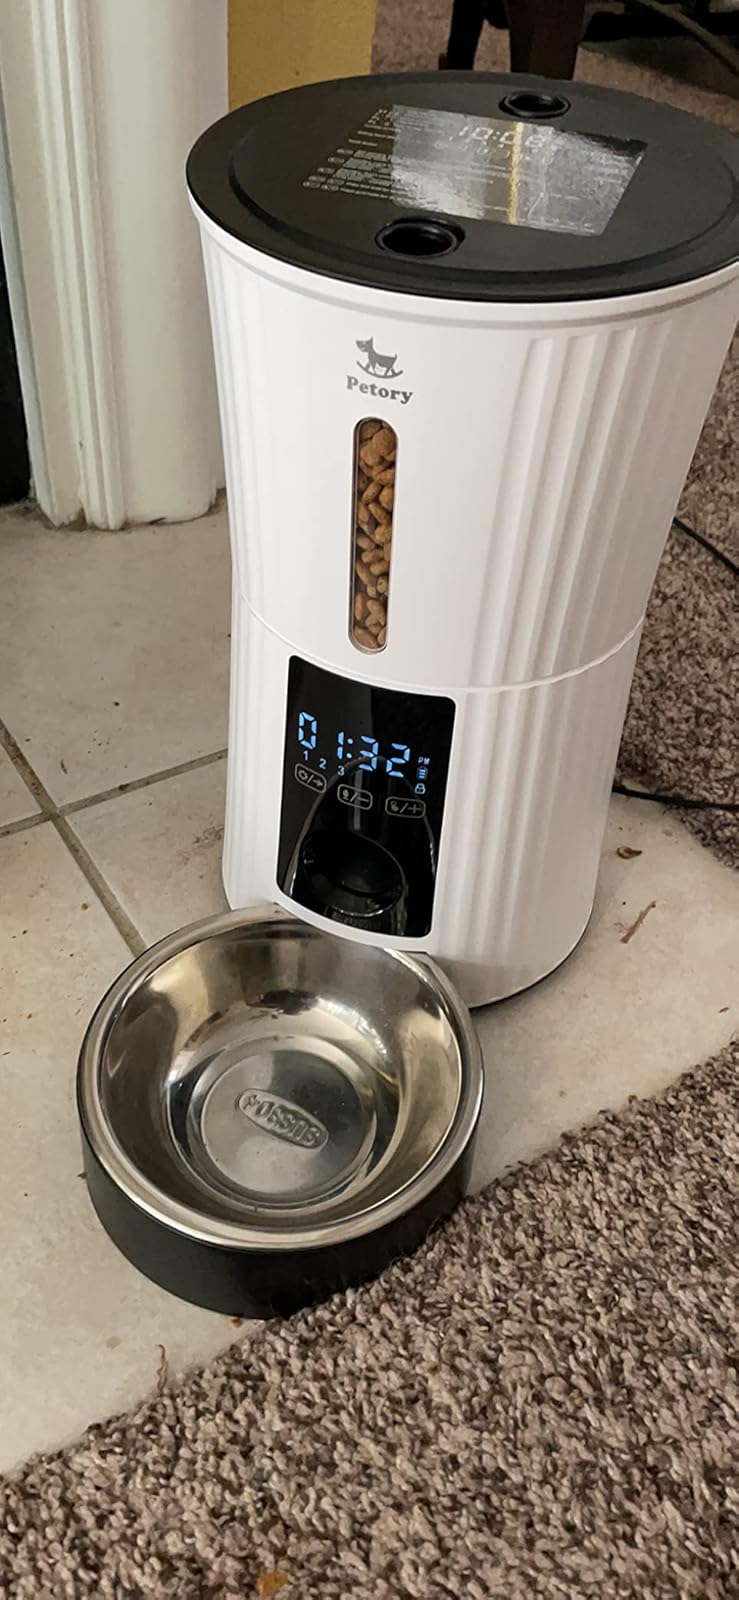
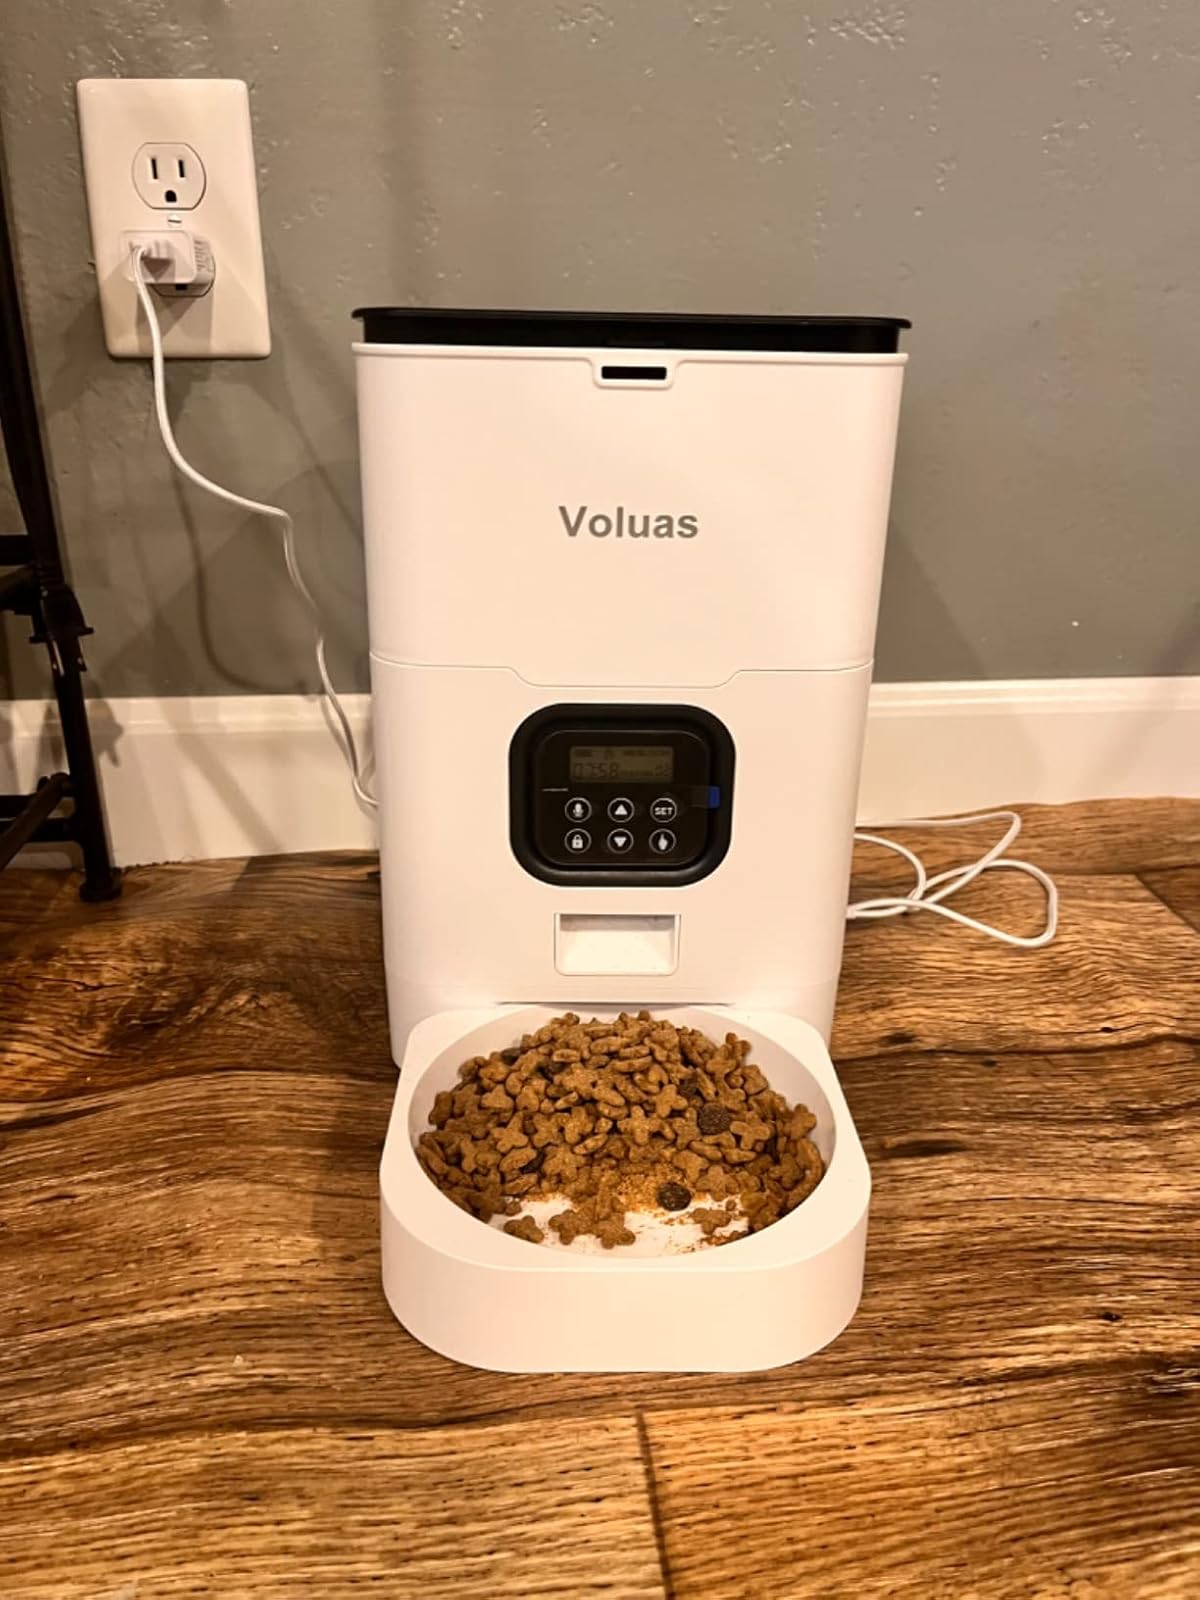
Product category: items_feeder
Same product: no